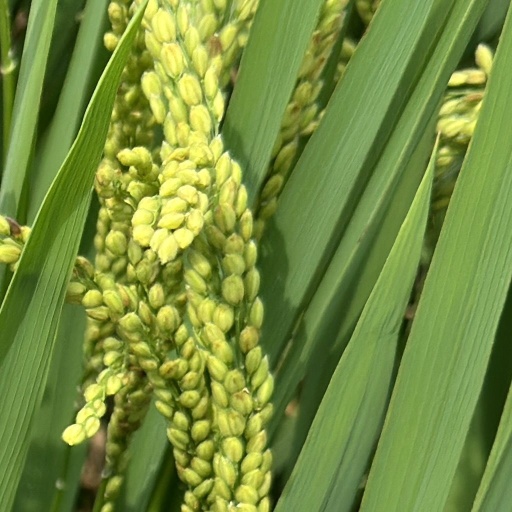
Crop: rice